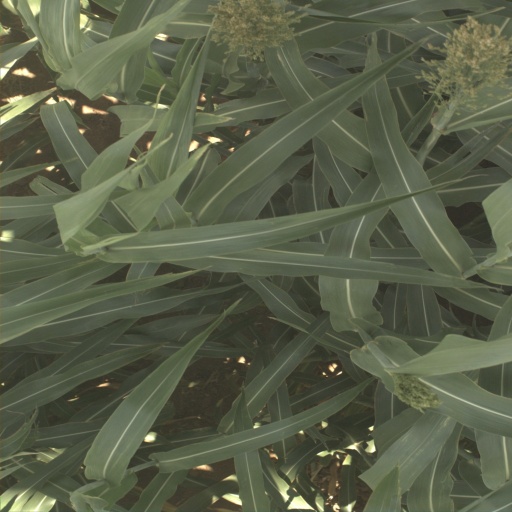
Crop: sorghum